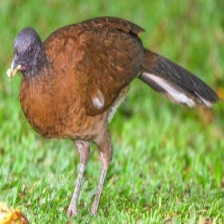
Species: GREY HEADED CHACHALACA
Scientific name: ORTALIS CINEREICEPS